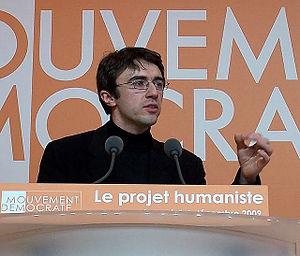
Yann Wehrling à une réunion du Mouvement Démocrate (MoDem)
Yann Wehrling, né le 3 juillet 1971 à Strasbourg, est un illustrateur et homme politique français.